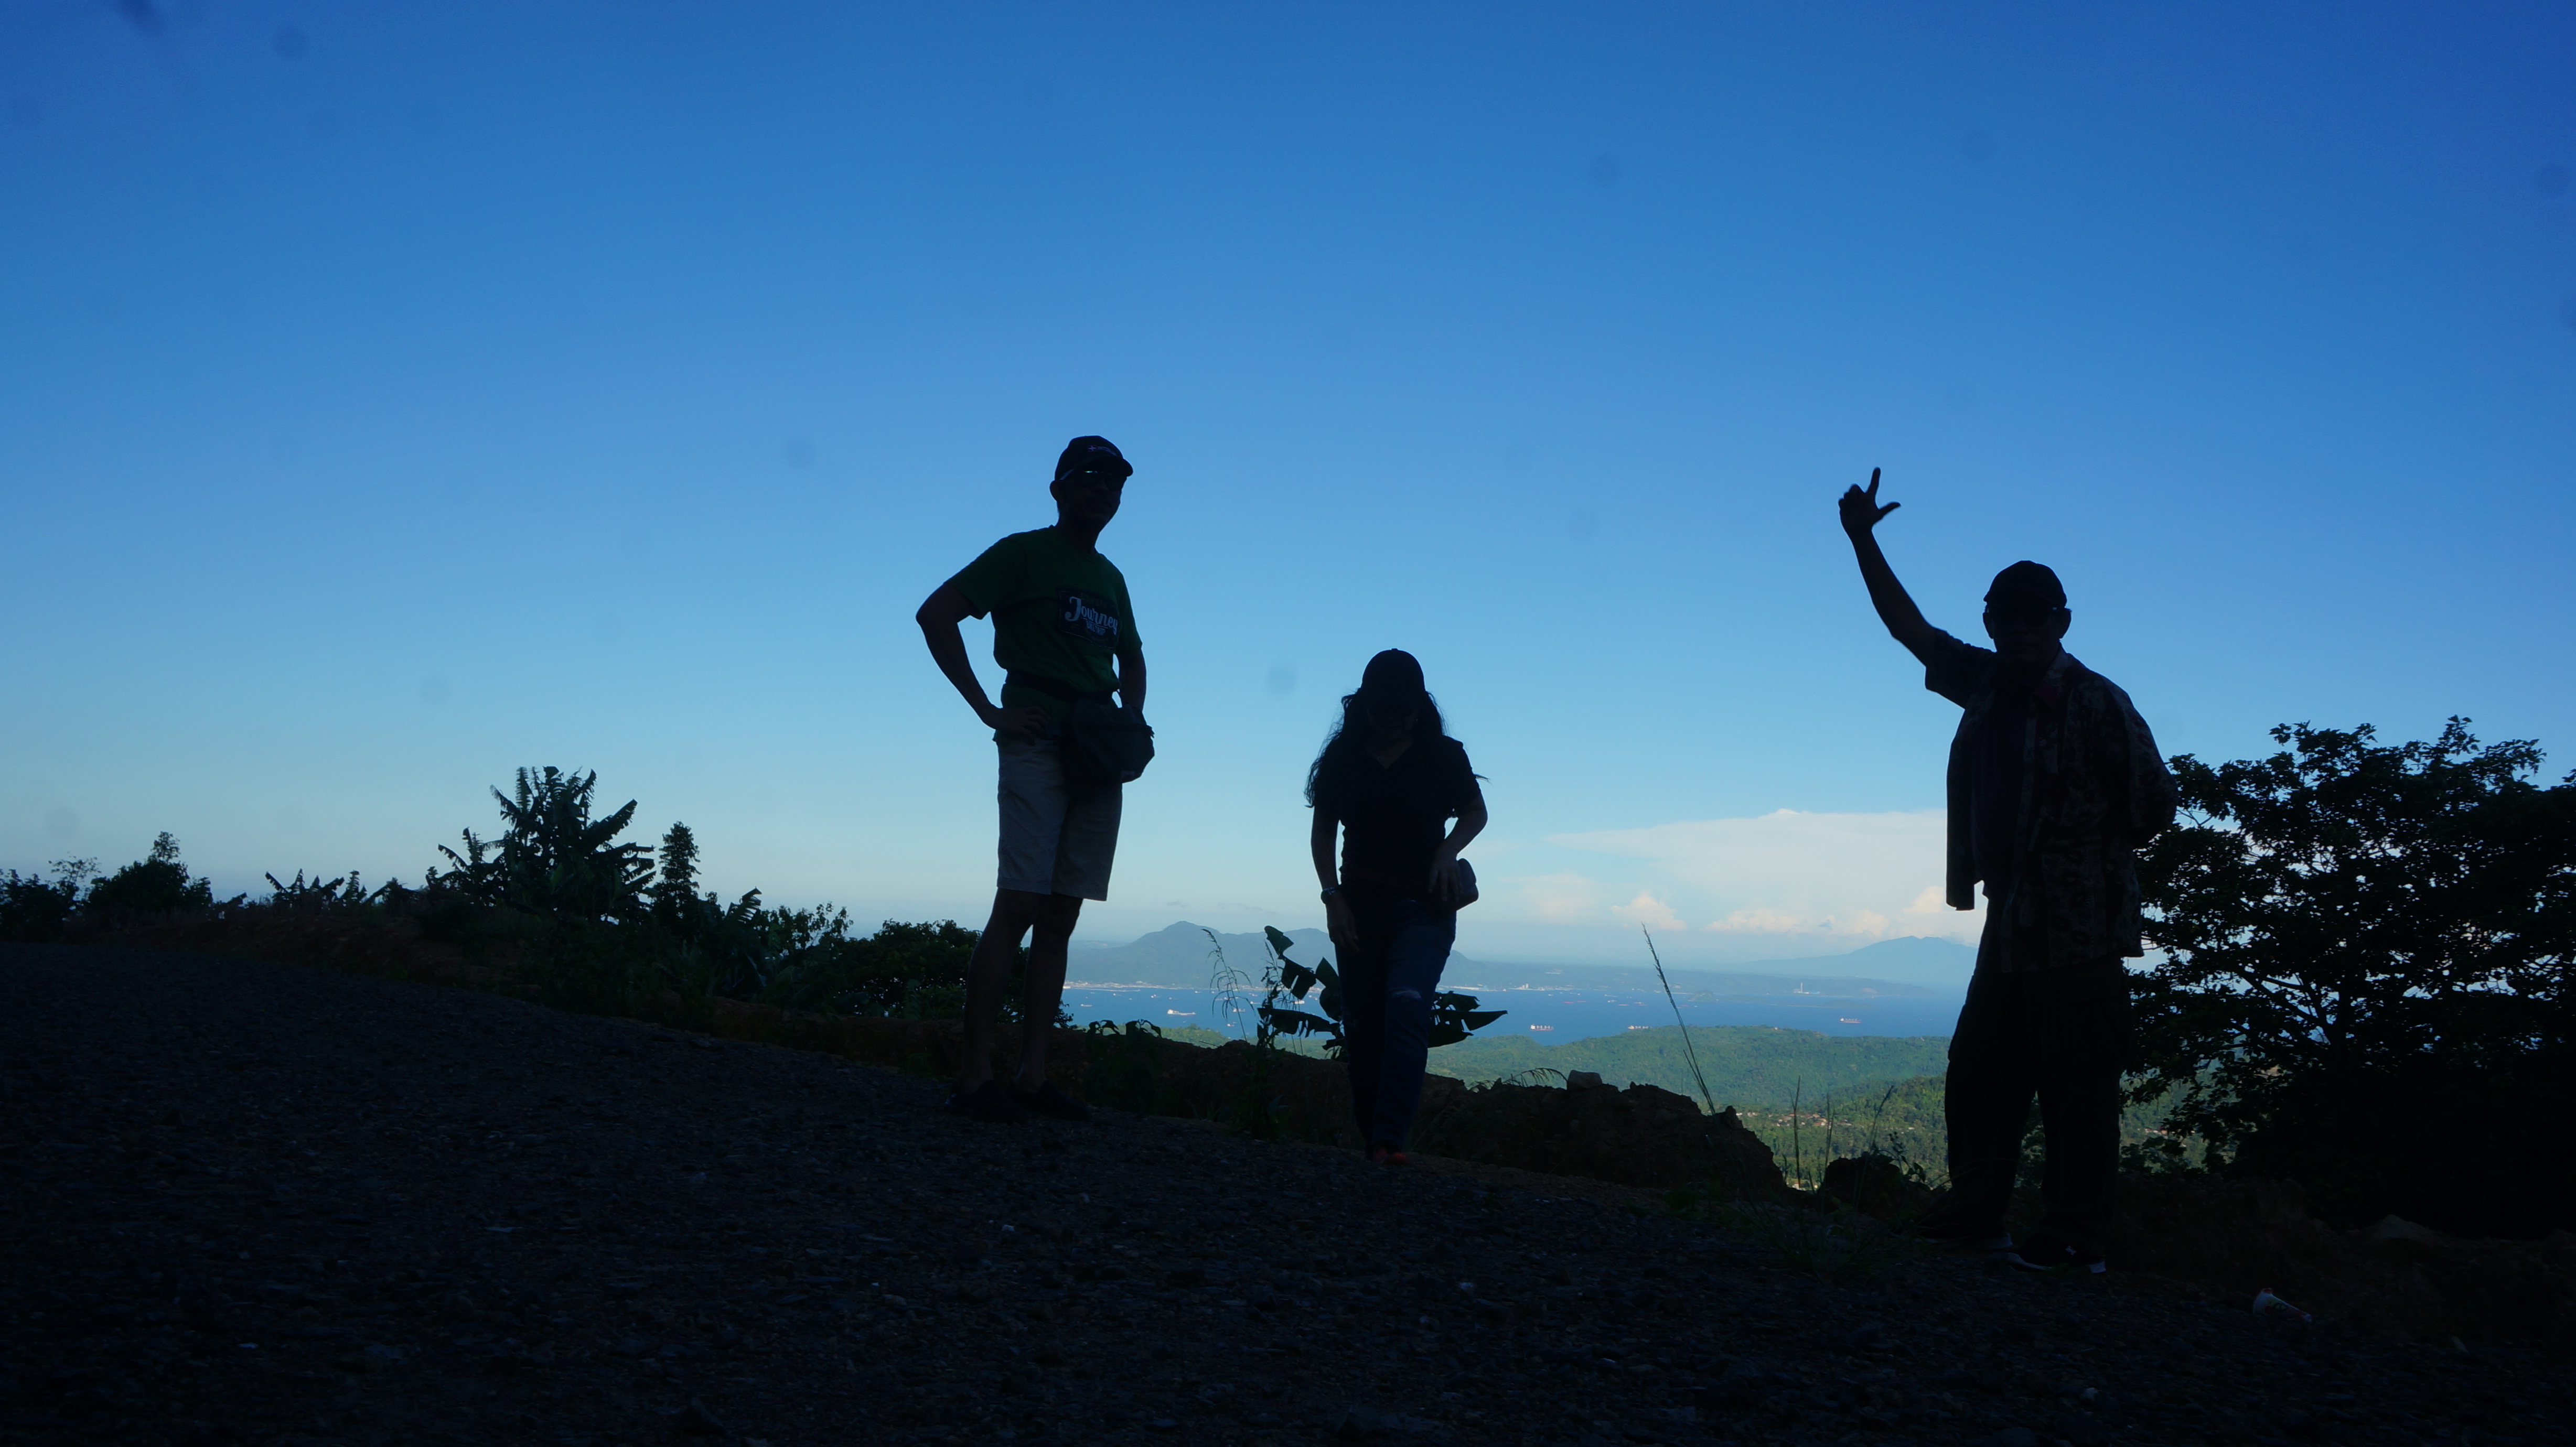
sky, traveling, hiking, happy, enjoy, landscape, plant, People in nature, cloud, tree, gesture, travel, horizon, natural landscape, recreation, mountain, hill, fun, leisure, adventure, shadow, mountain range, ridge, soil, evening, sunrise, summit, rock, vacation, backlighting, silhouette